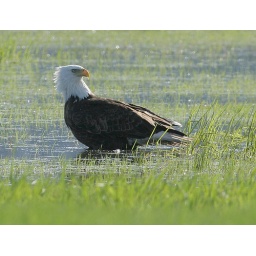
After a month of rain I spotted this guy in a pool of water in a field near the Boundary Bay Airport.